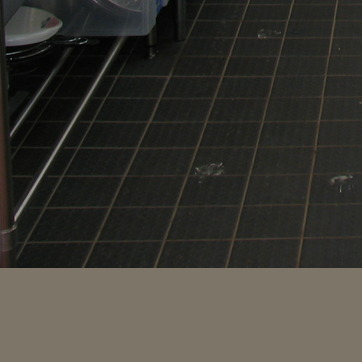
Material: tile